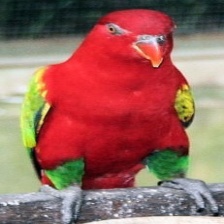
Species: CHATTERING LORY
Scientific name: LORIUS GARRULUS
ImageNet parent category: lorikeet